Twiggy (film)

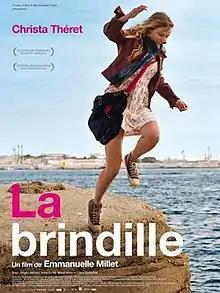
Film poster

Twiggy is a 2011 French drama film directed by Emmanuelle Millet.